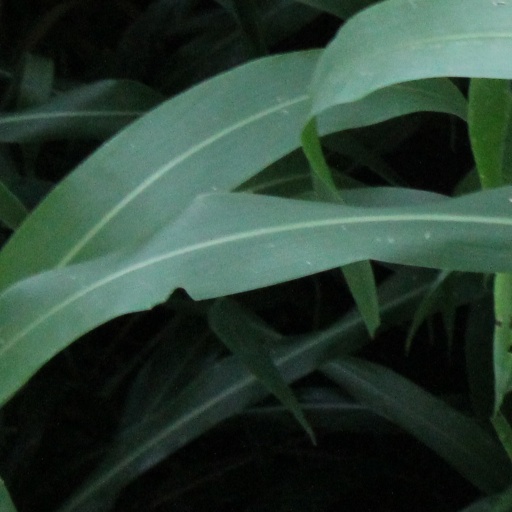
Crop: sorghum